Reshma Shetty

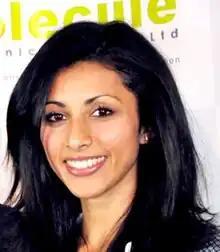

Reshma Shetty (born 2 November 1977) is a British-born American actress who is best known for her role as Divya Katdare on the USA Network TV series "Royal Pains".